Psychosis (video game)

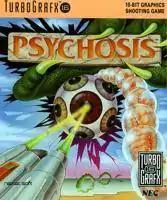
North American cover art

Psychosis ("Paranoia" in Japan) is a side-scrolling shooter video game developed by Naxat Soft and published by NEC for the PC Engine/TurboGrafx-16. It was released in 1990 by Naxat Soft, which also released the games "Alien Crush" and "Devil's Crush" (two pinball type games). When released it was praised for its colorful graphics and original backstory. It was released on the Wii's Virtual Console in 2008.